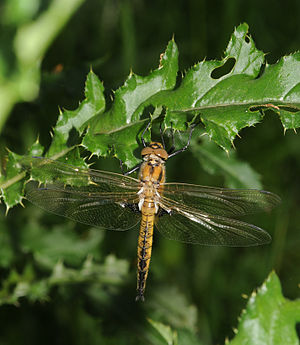
Toplettet falkelibel
Epitheca bimaculata
Epitheca bimaculata
Toplettet falkelibel er en stor guldsmed, der tilhører familien smaragdlibeller.